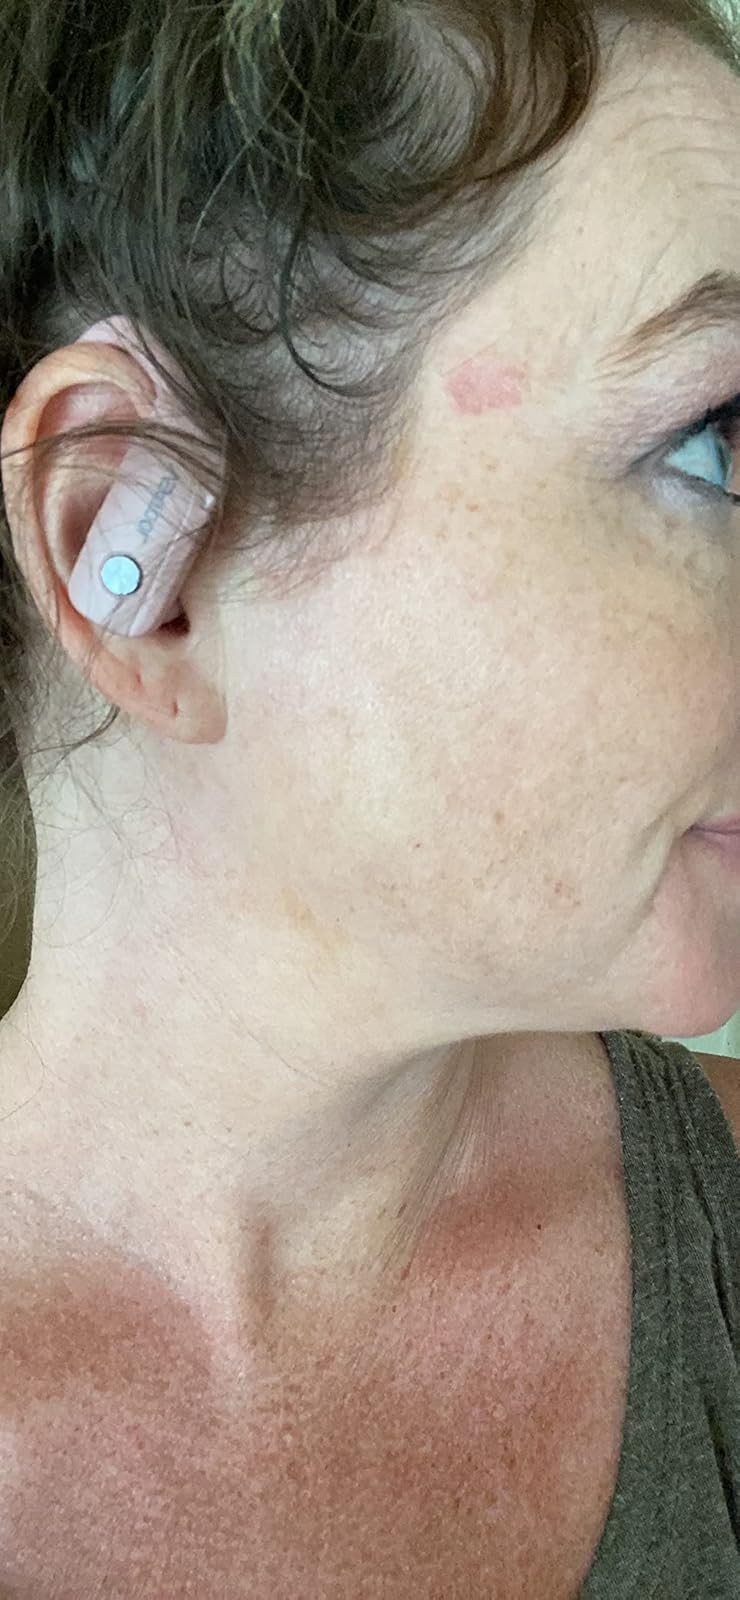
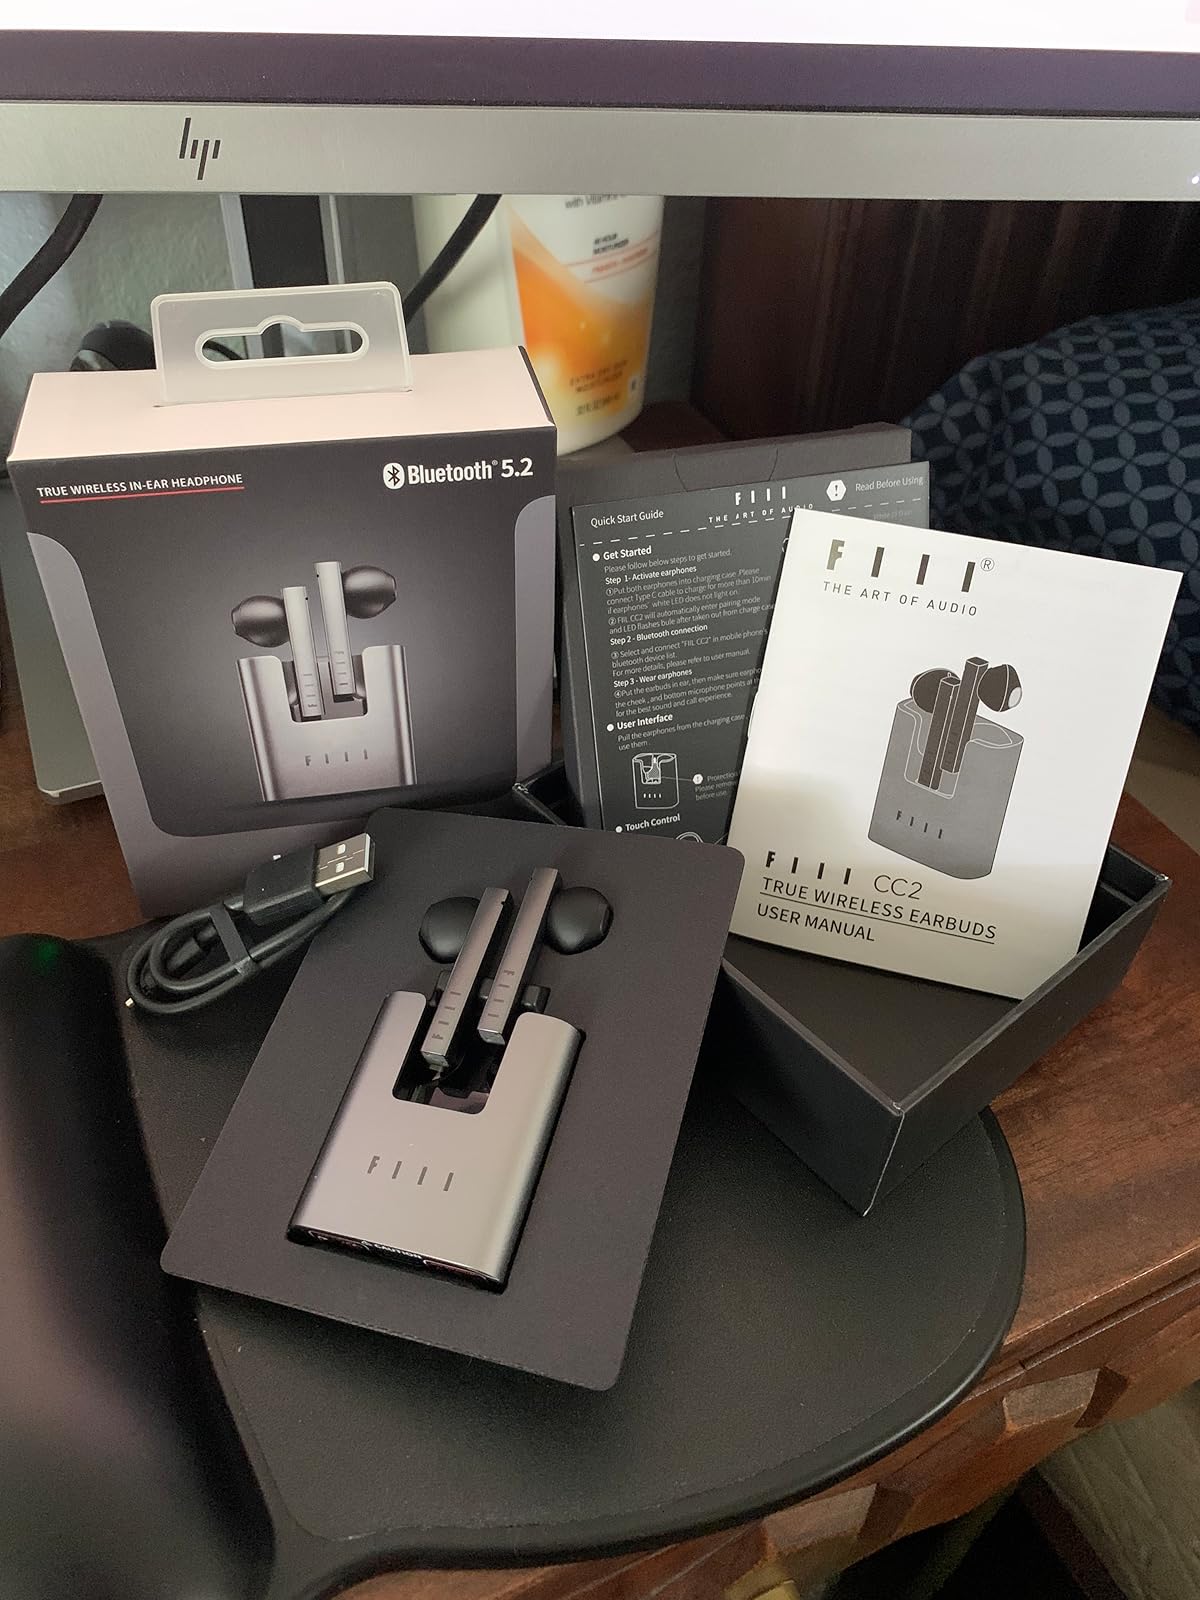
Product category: earbuds
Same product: no